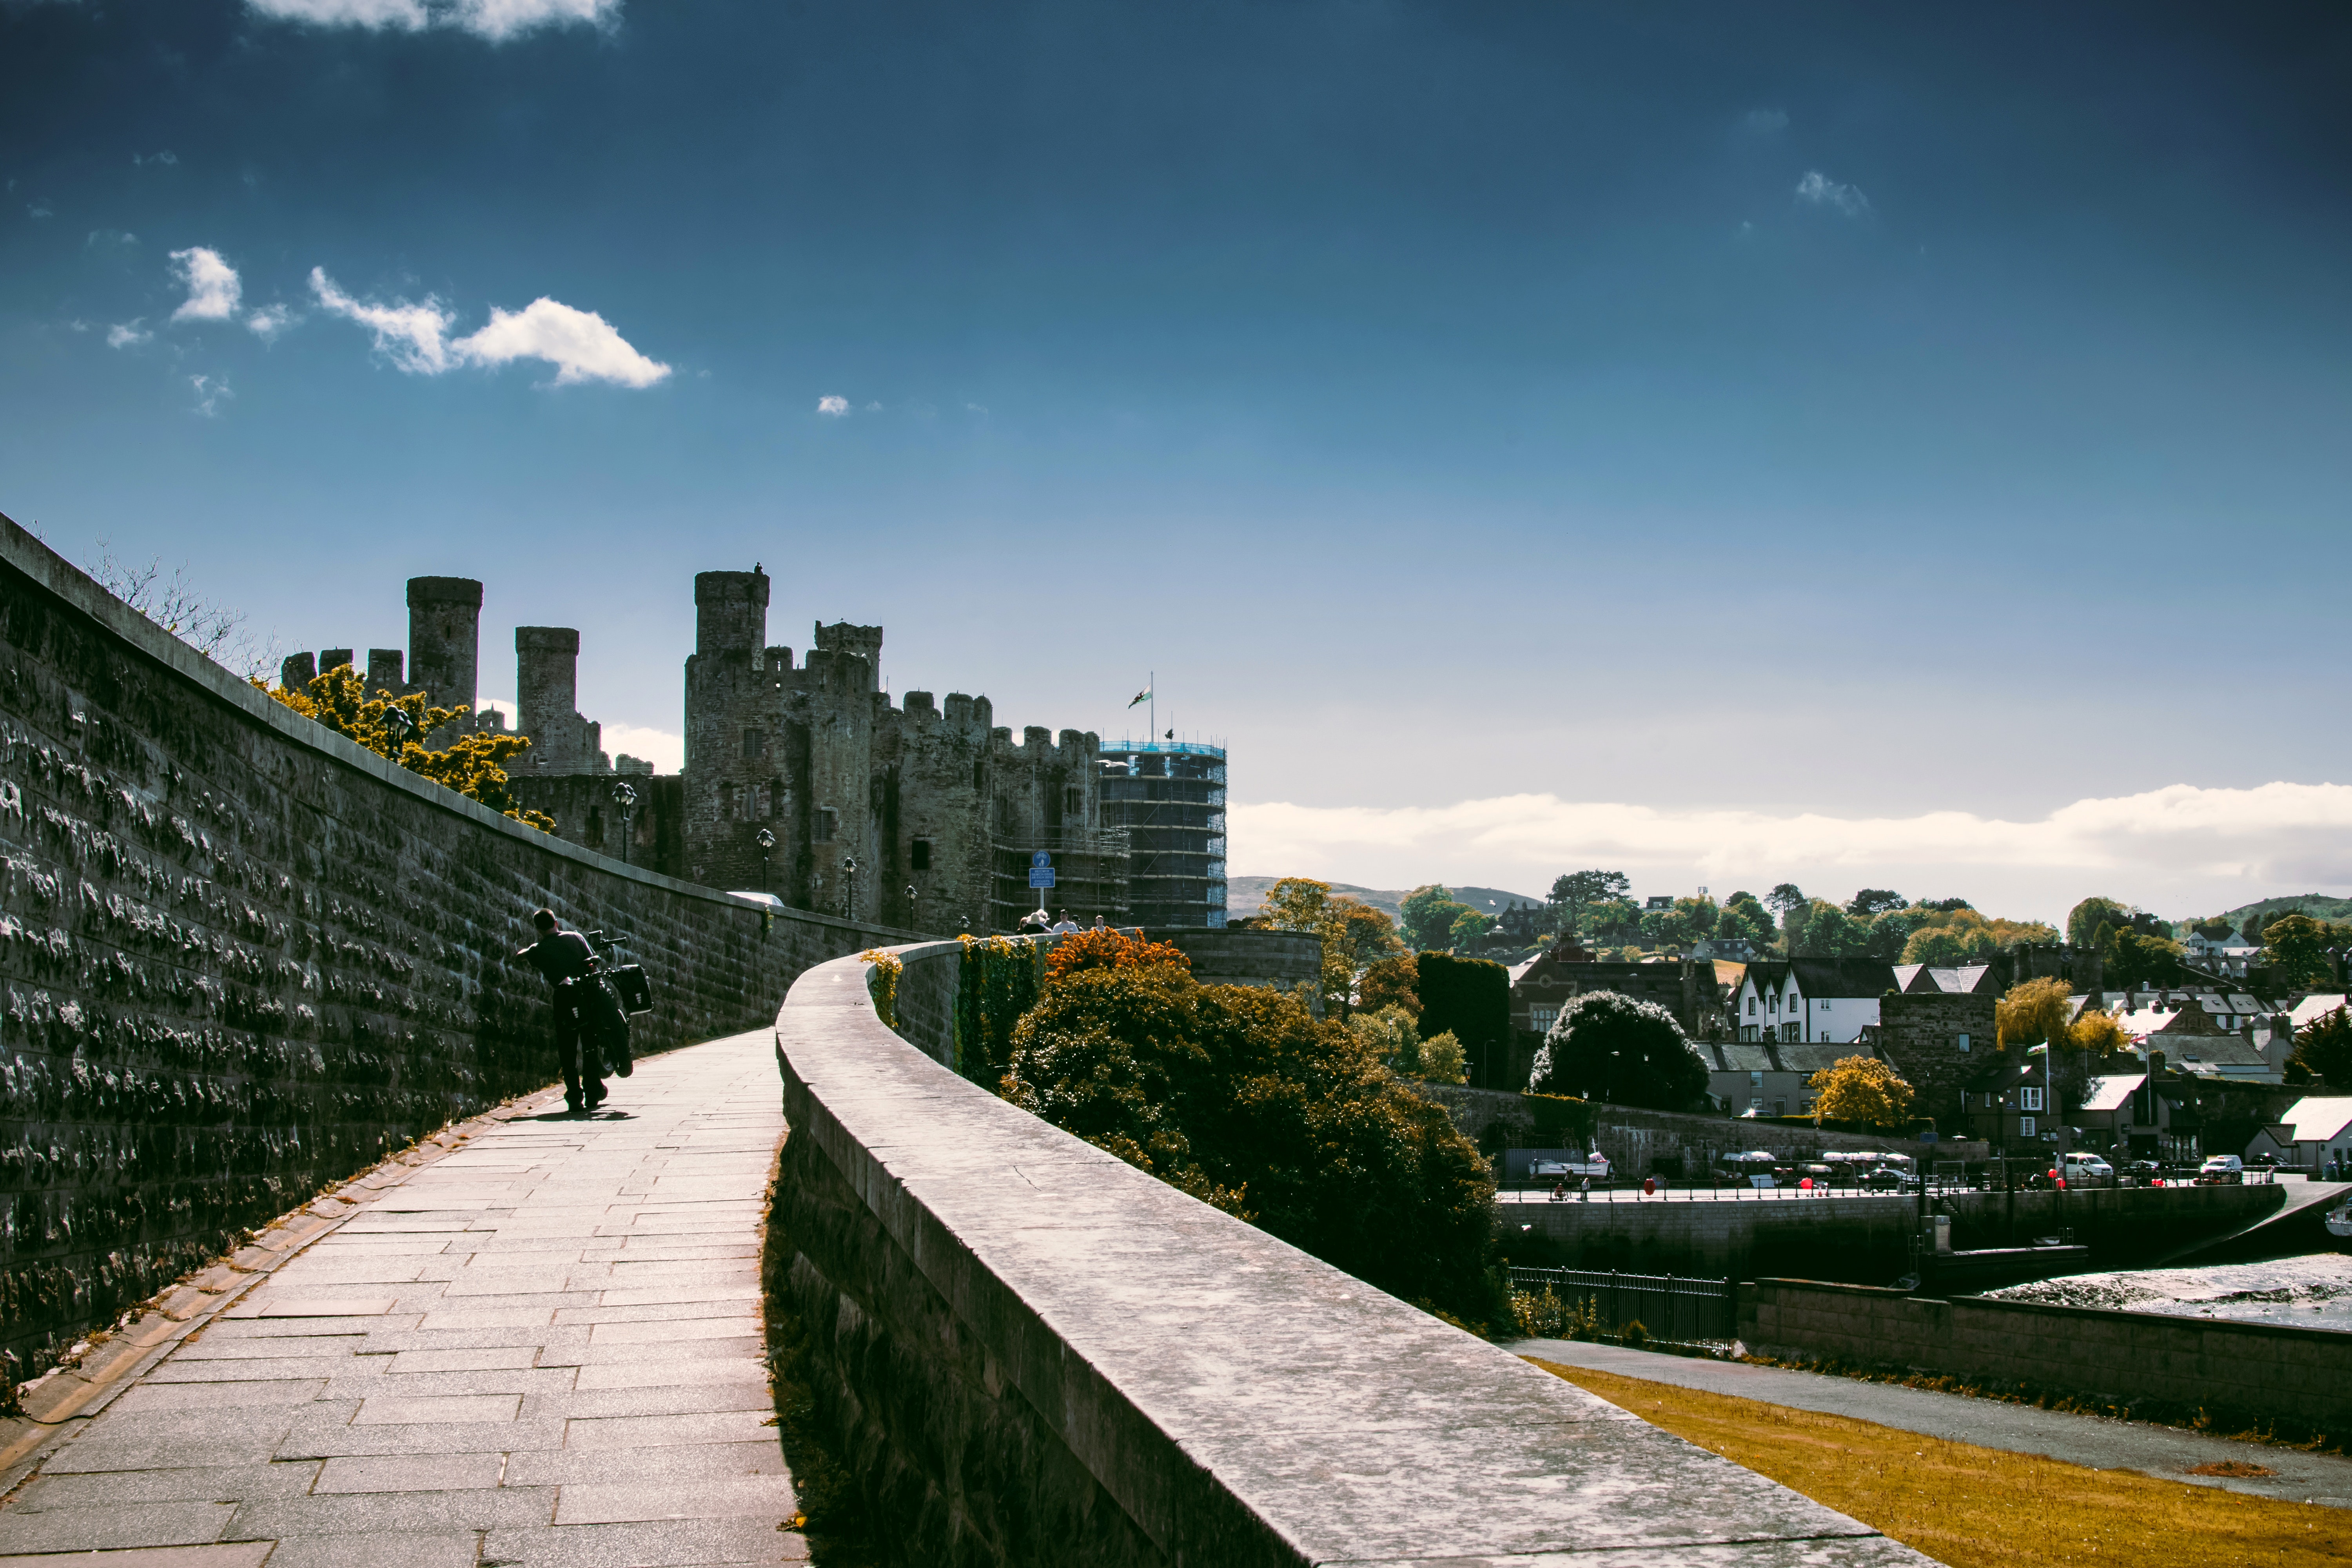
sky, daytime, urban area, city, landmark, metropolitan area, cityscape, architecture, human settlement, skyline, cloud, water, building, skyscraper, tree, walkway, metropolis, river, landscape, world, downtown, tower block, mountain, road, tourism, street, urban design